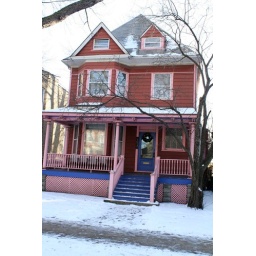
accross the street from the strangest house in the 'hood